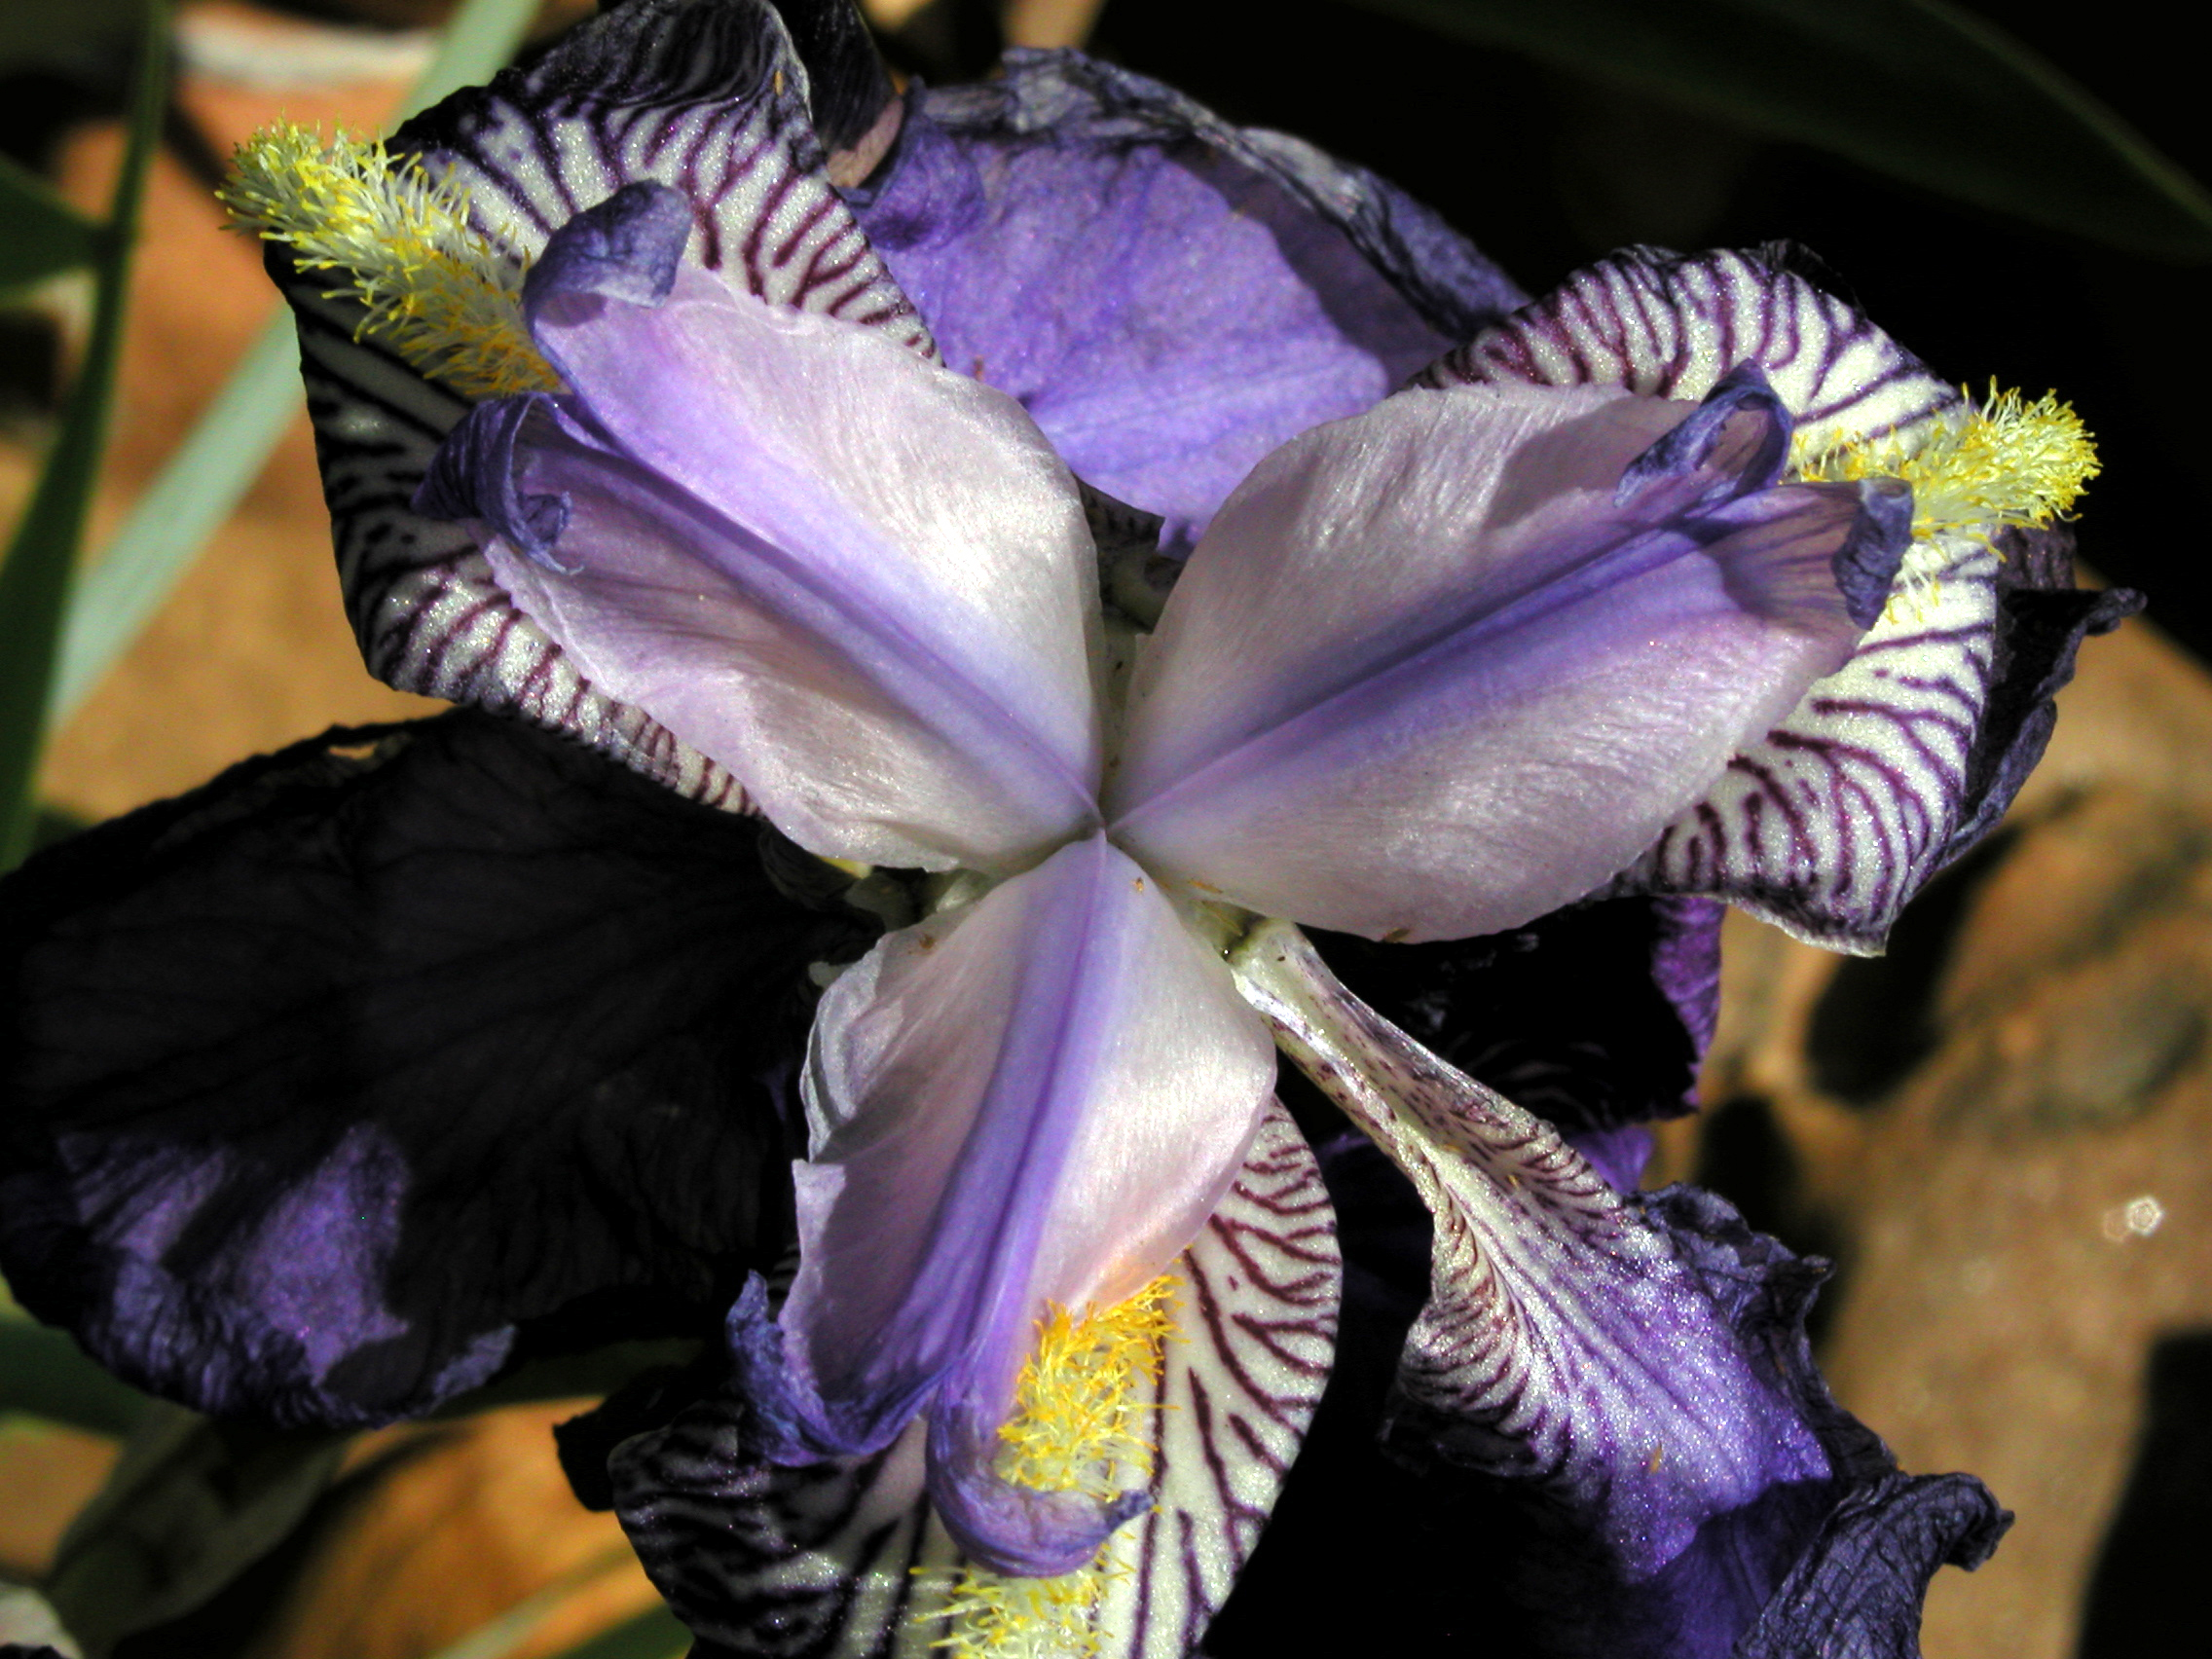
plant, flower, purple, petal, botany, flora, iris, eye, organ, strawberryaz, macro photography, flowering plant, land plant, iris family